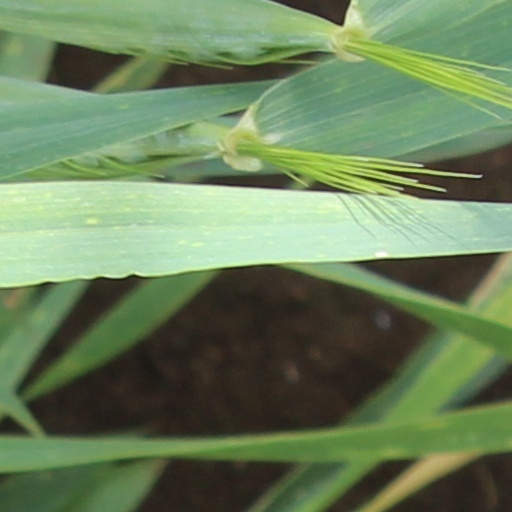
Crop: wheat